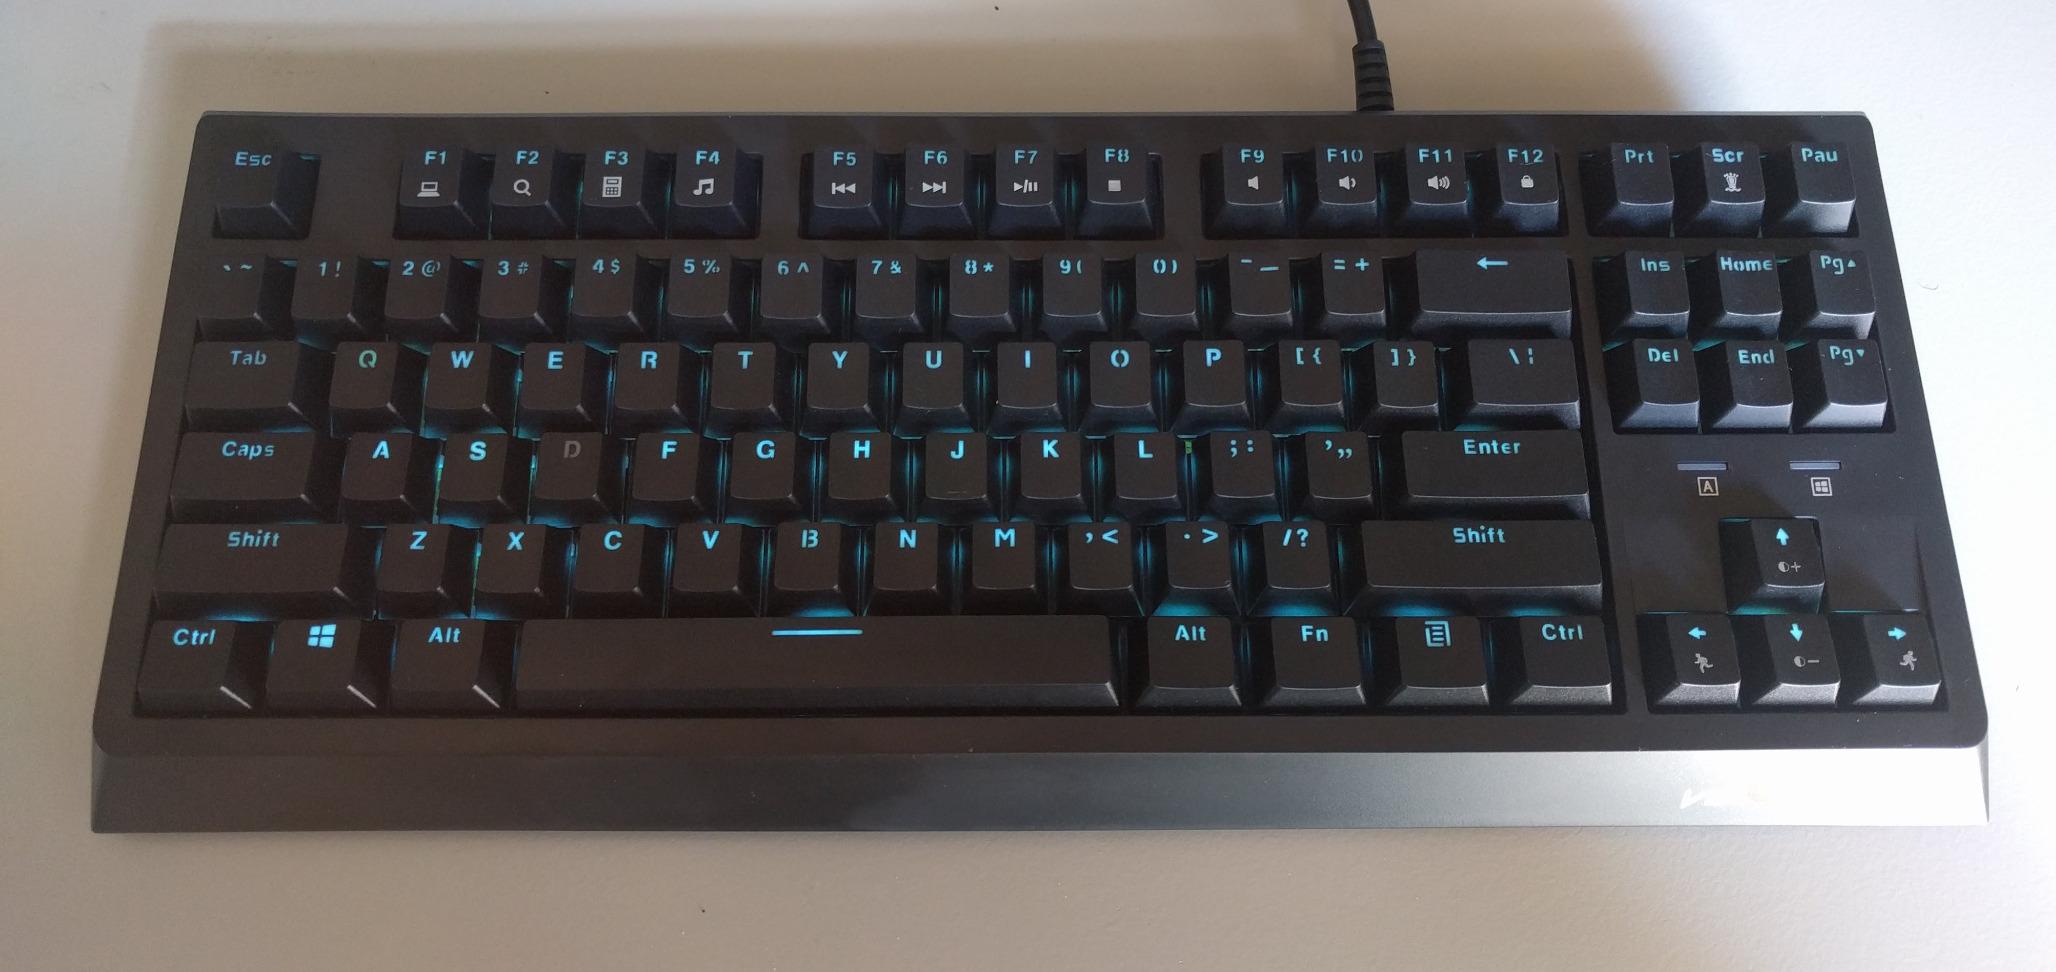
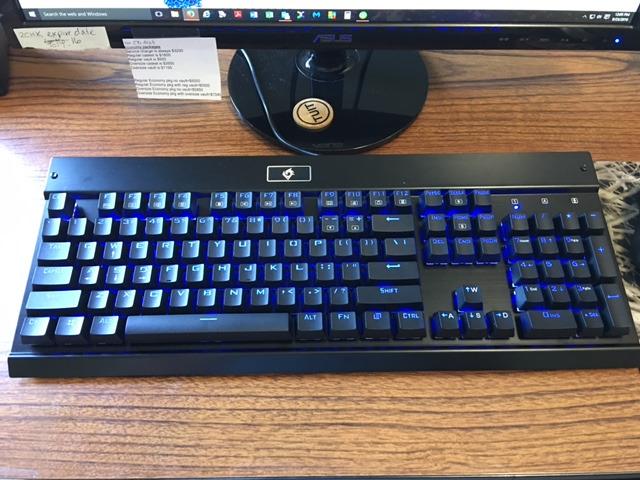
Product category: keyboard
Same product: no